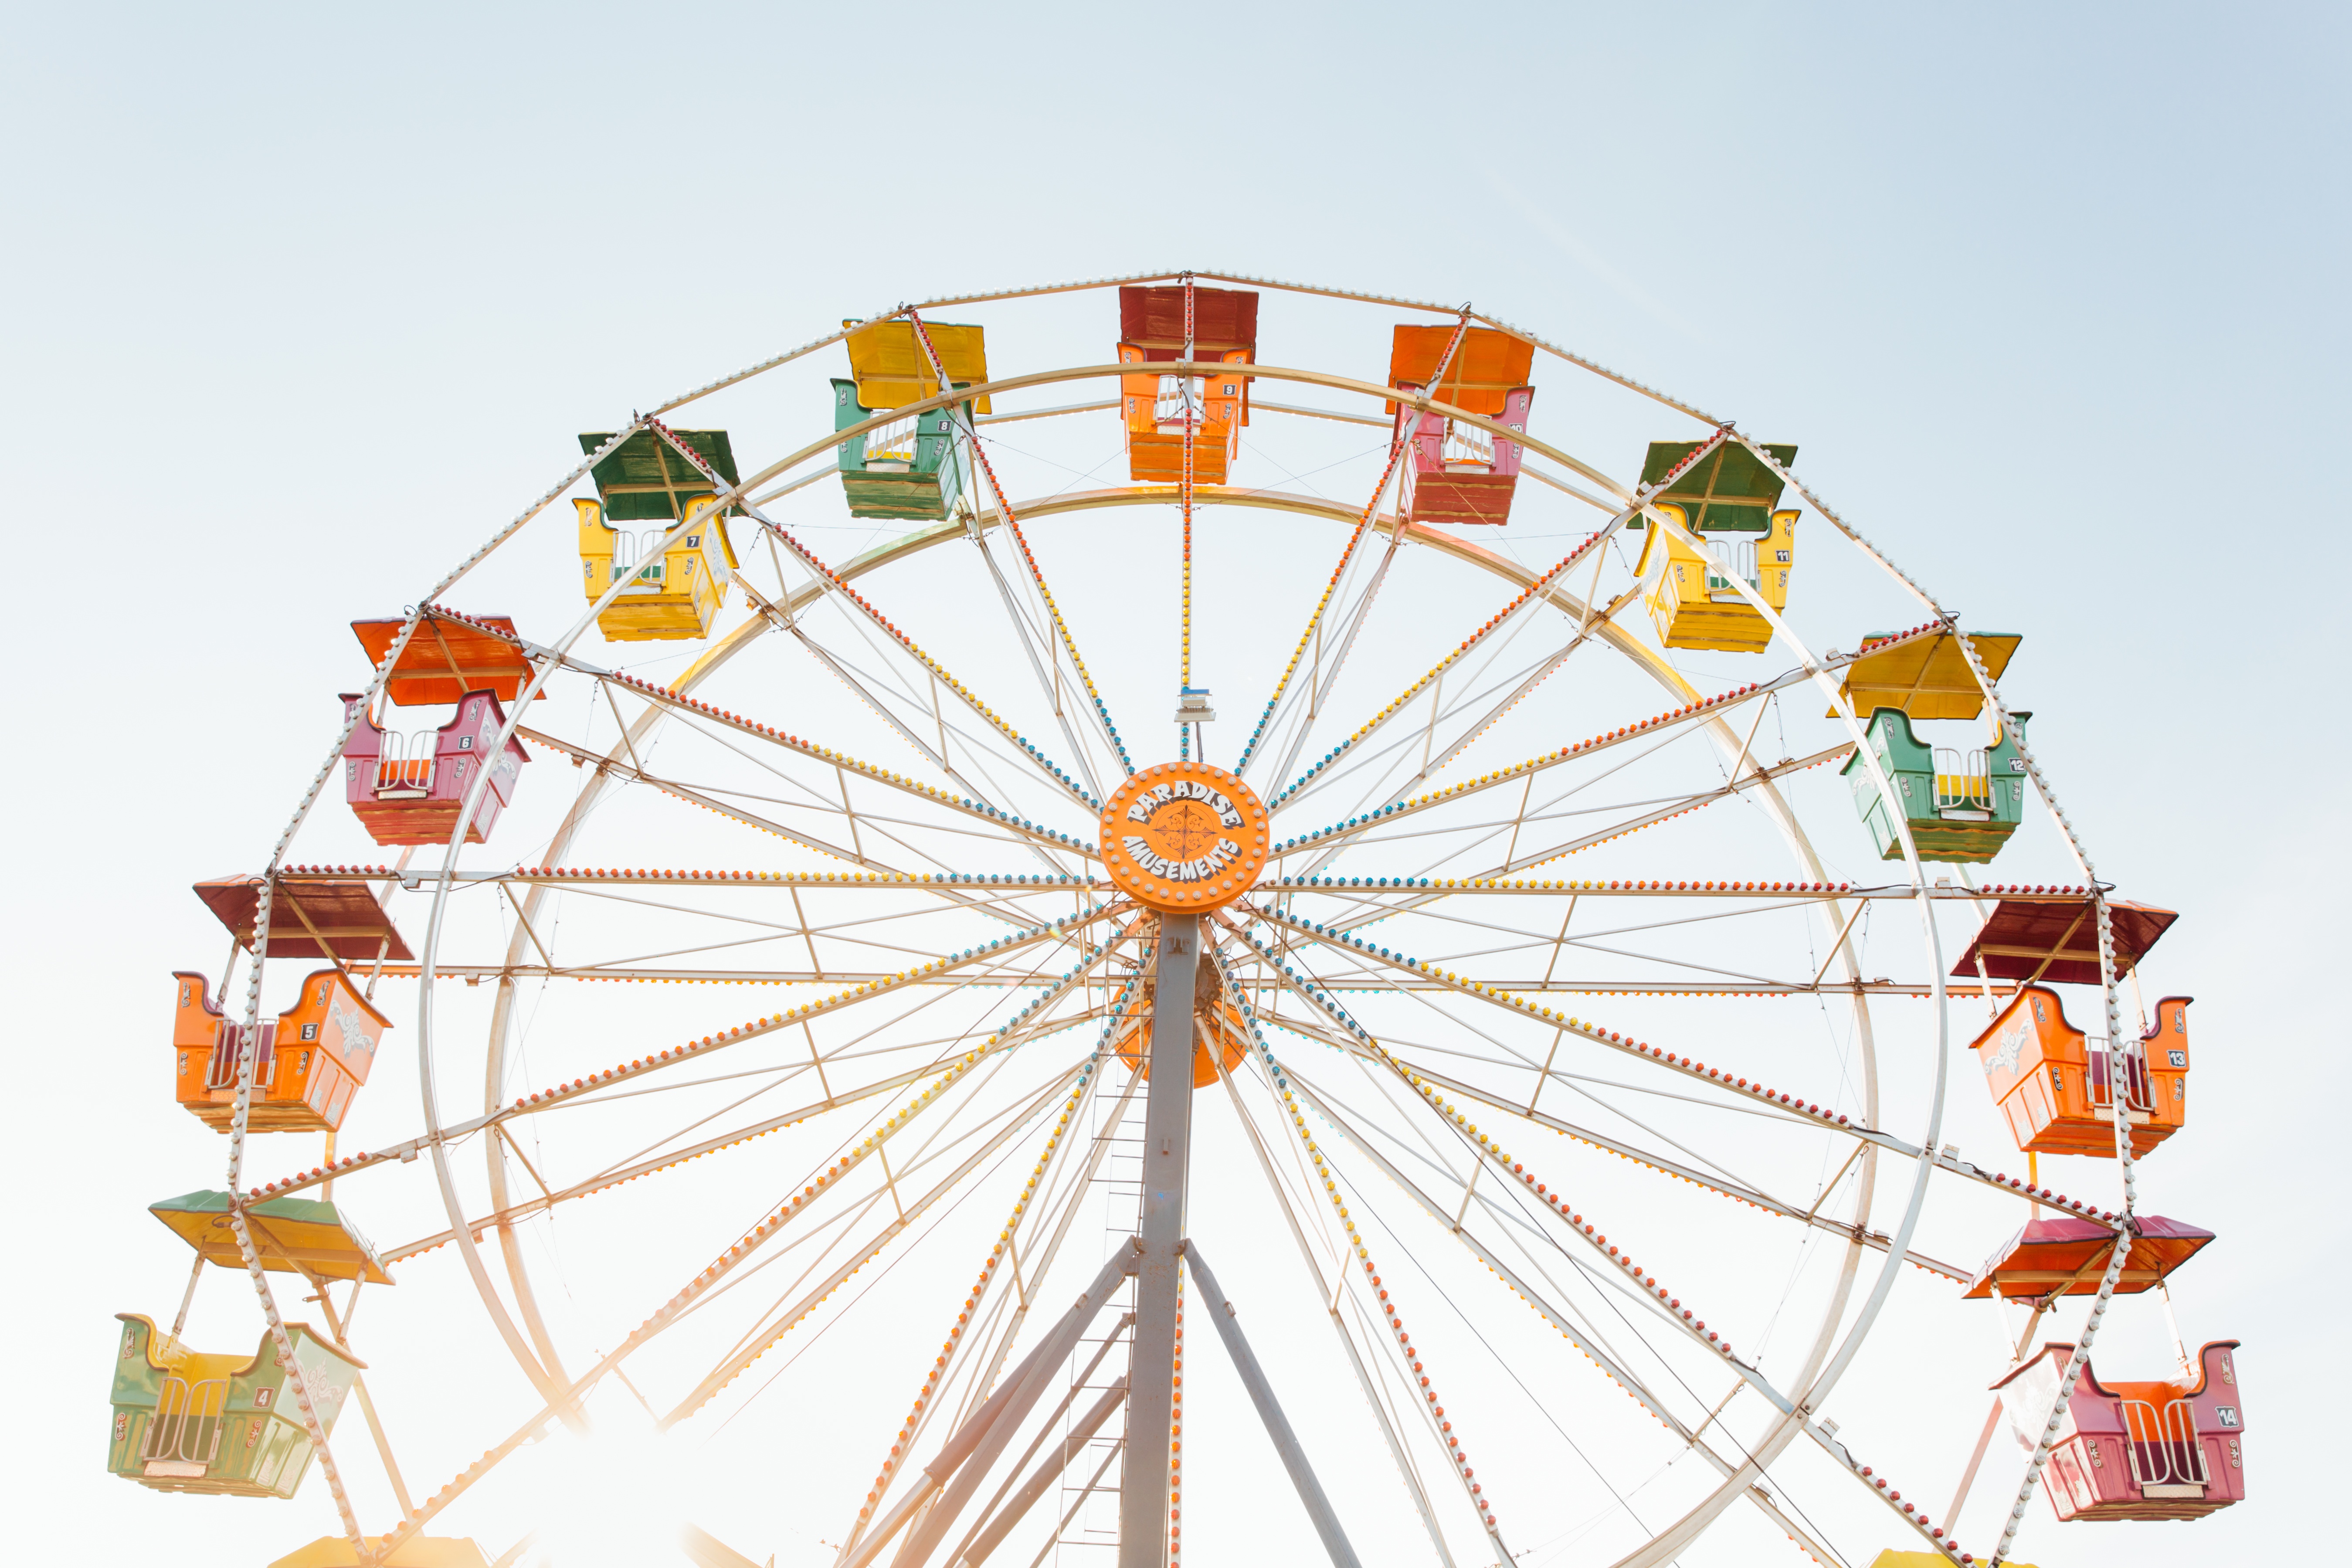
summer, recreation, ferris wheel, carnival, amusement park, park, attraction, leisure, tourist attraction, fair, amusement ride, outdoor recreation